Katie Archibald

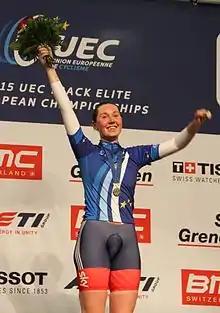
Archibald at the 2015 UEC European Track Championships, where she won three gold medals.

At the 2015 European Track Championships, Archibald became a triple European champion, retaining the team pursuit and individual pursuit titles she won in 2014, while adding the elimination race title.